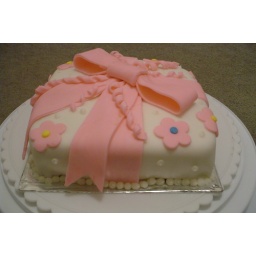
white cake birthday cake covered in fondant, with fondant bow, and flowers.